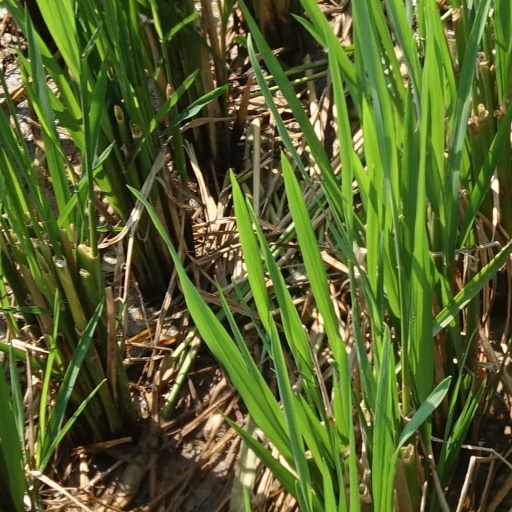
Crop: rice